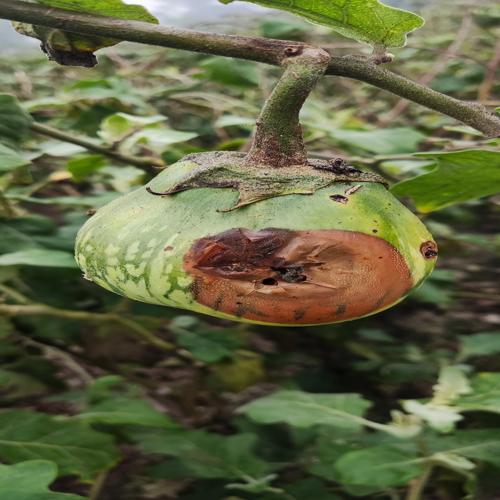
Label: Phomopsis Bright